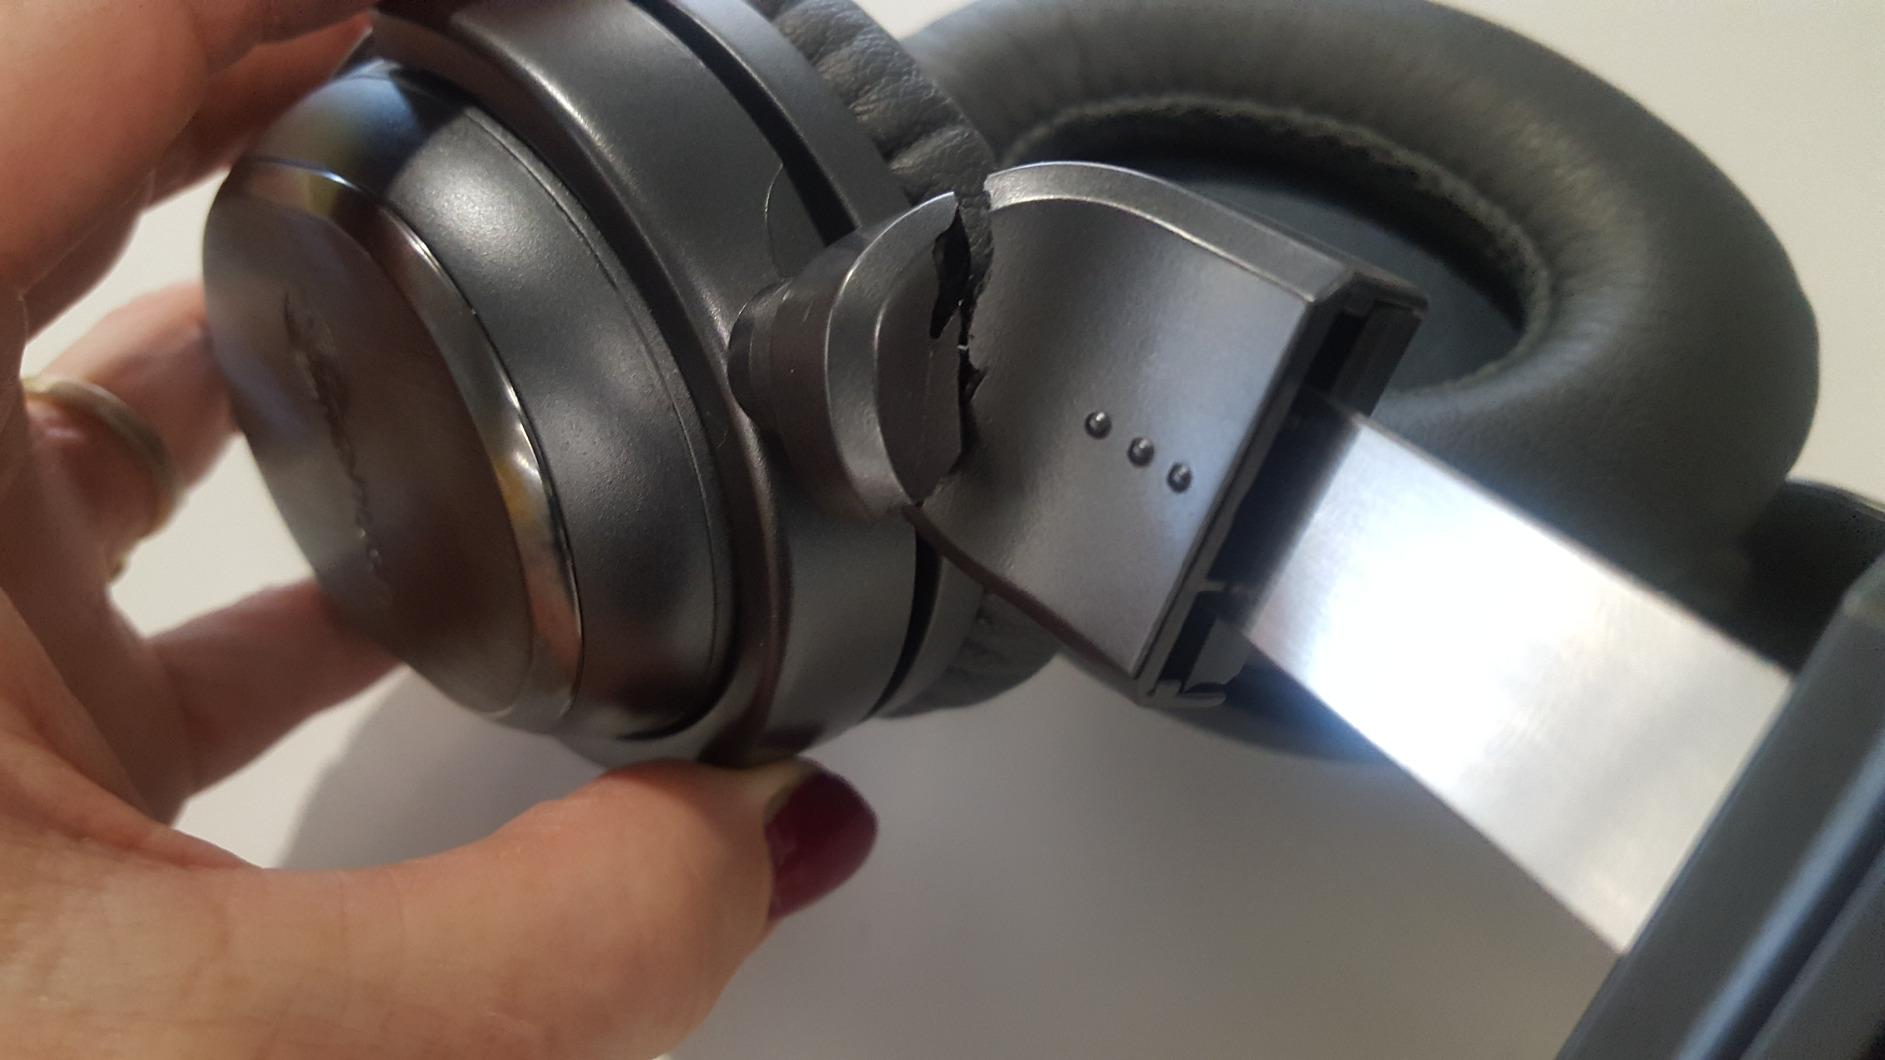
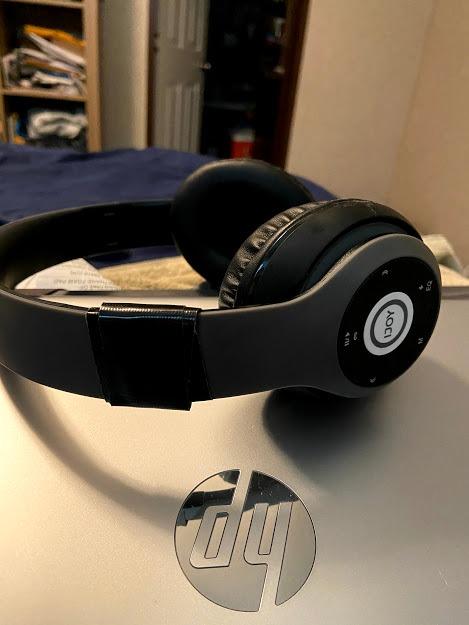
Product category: headphones
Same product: no